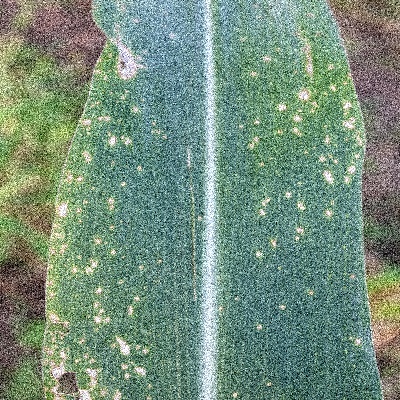
Label: Corn_(Maize)___Leaf_Spot